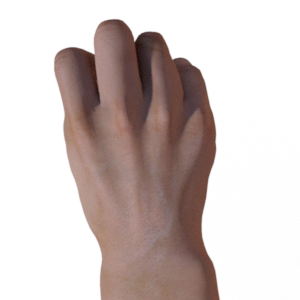
Label: rock